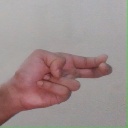
अक्षर: ह